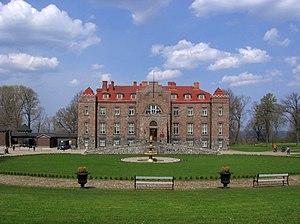
Kalvi est un village de la Commune d'Aseri du Comté de Viru-Est en Estonie.